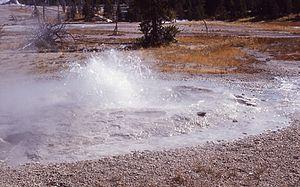
Bulger Geyser est un geyser de type « fontaine » situé dans le Upper Geyser Basin dans le parc national de Yellowstone aux États-Unis.